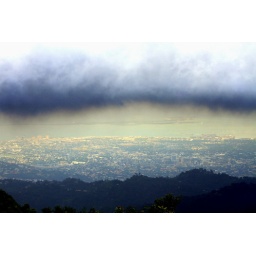
Rolling storm clouds over the city of Kingston Jamaica, as view from Strawberry hill mountain lookout.